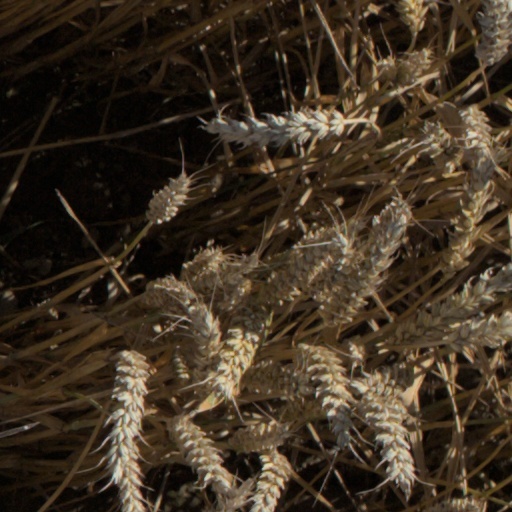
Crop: wheat